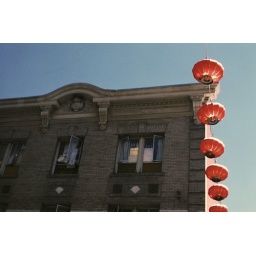
I love contrast of the red lanterns against the blue sky. Nikon F